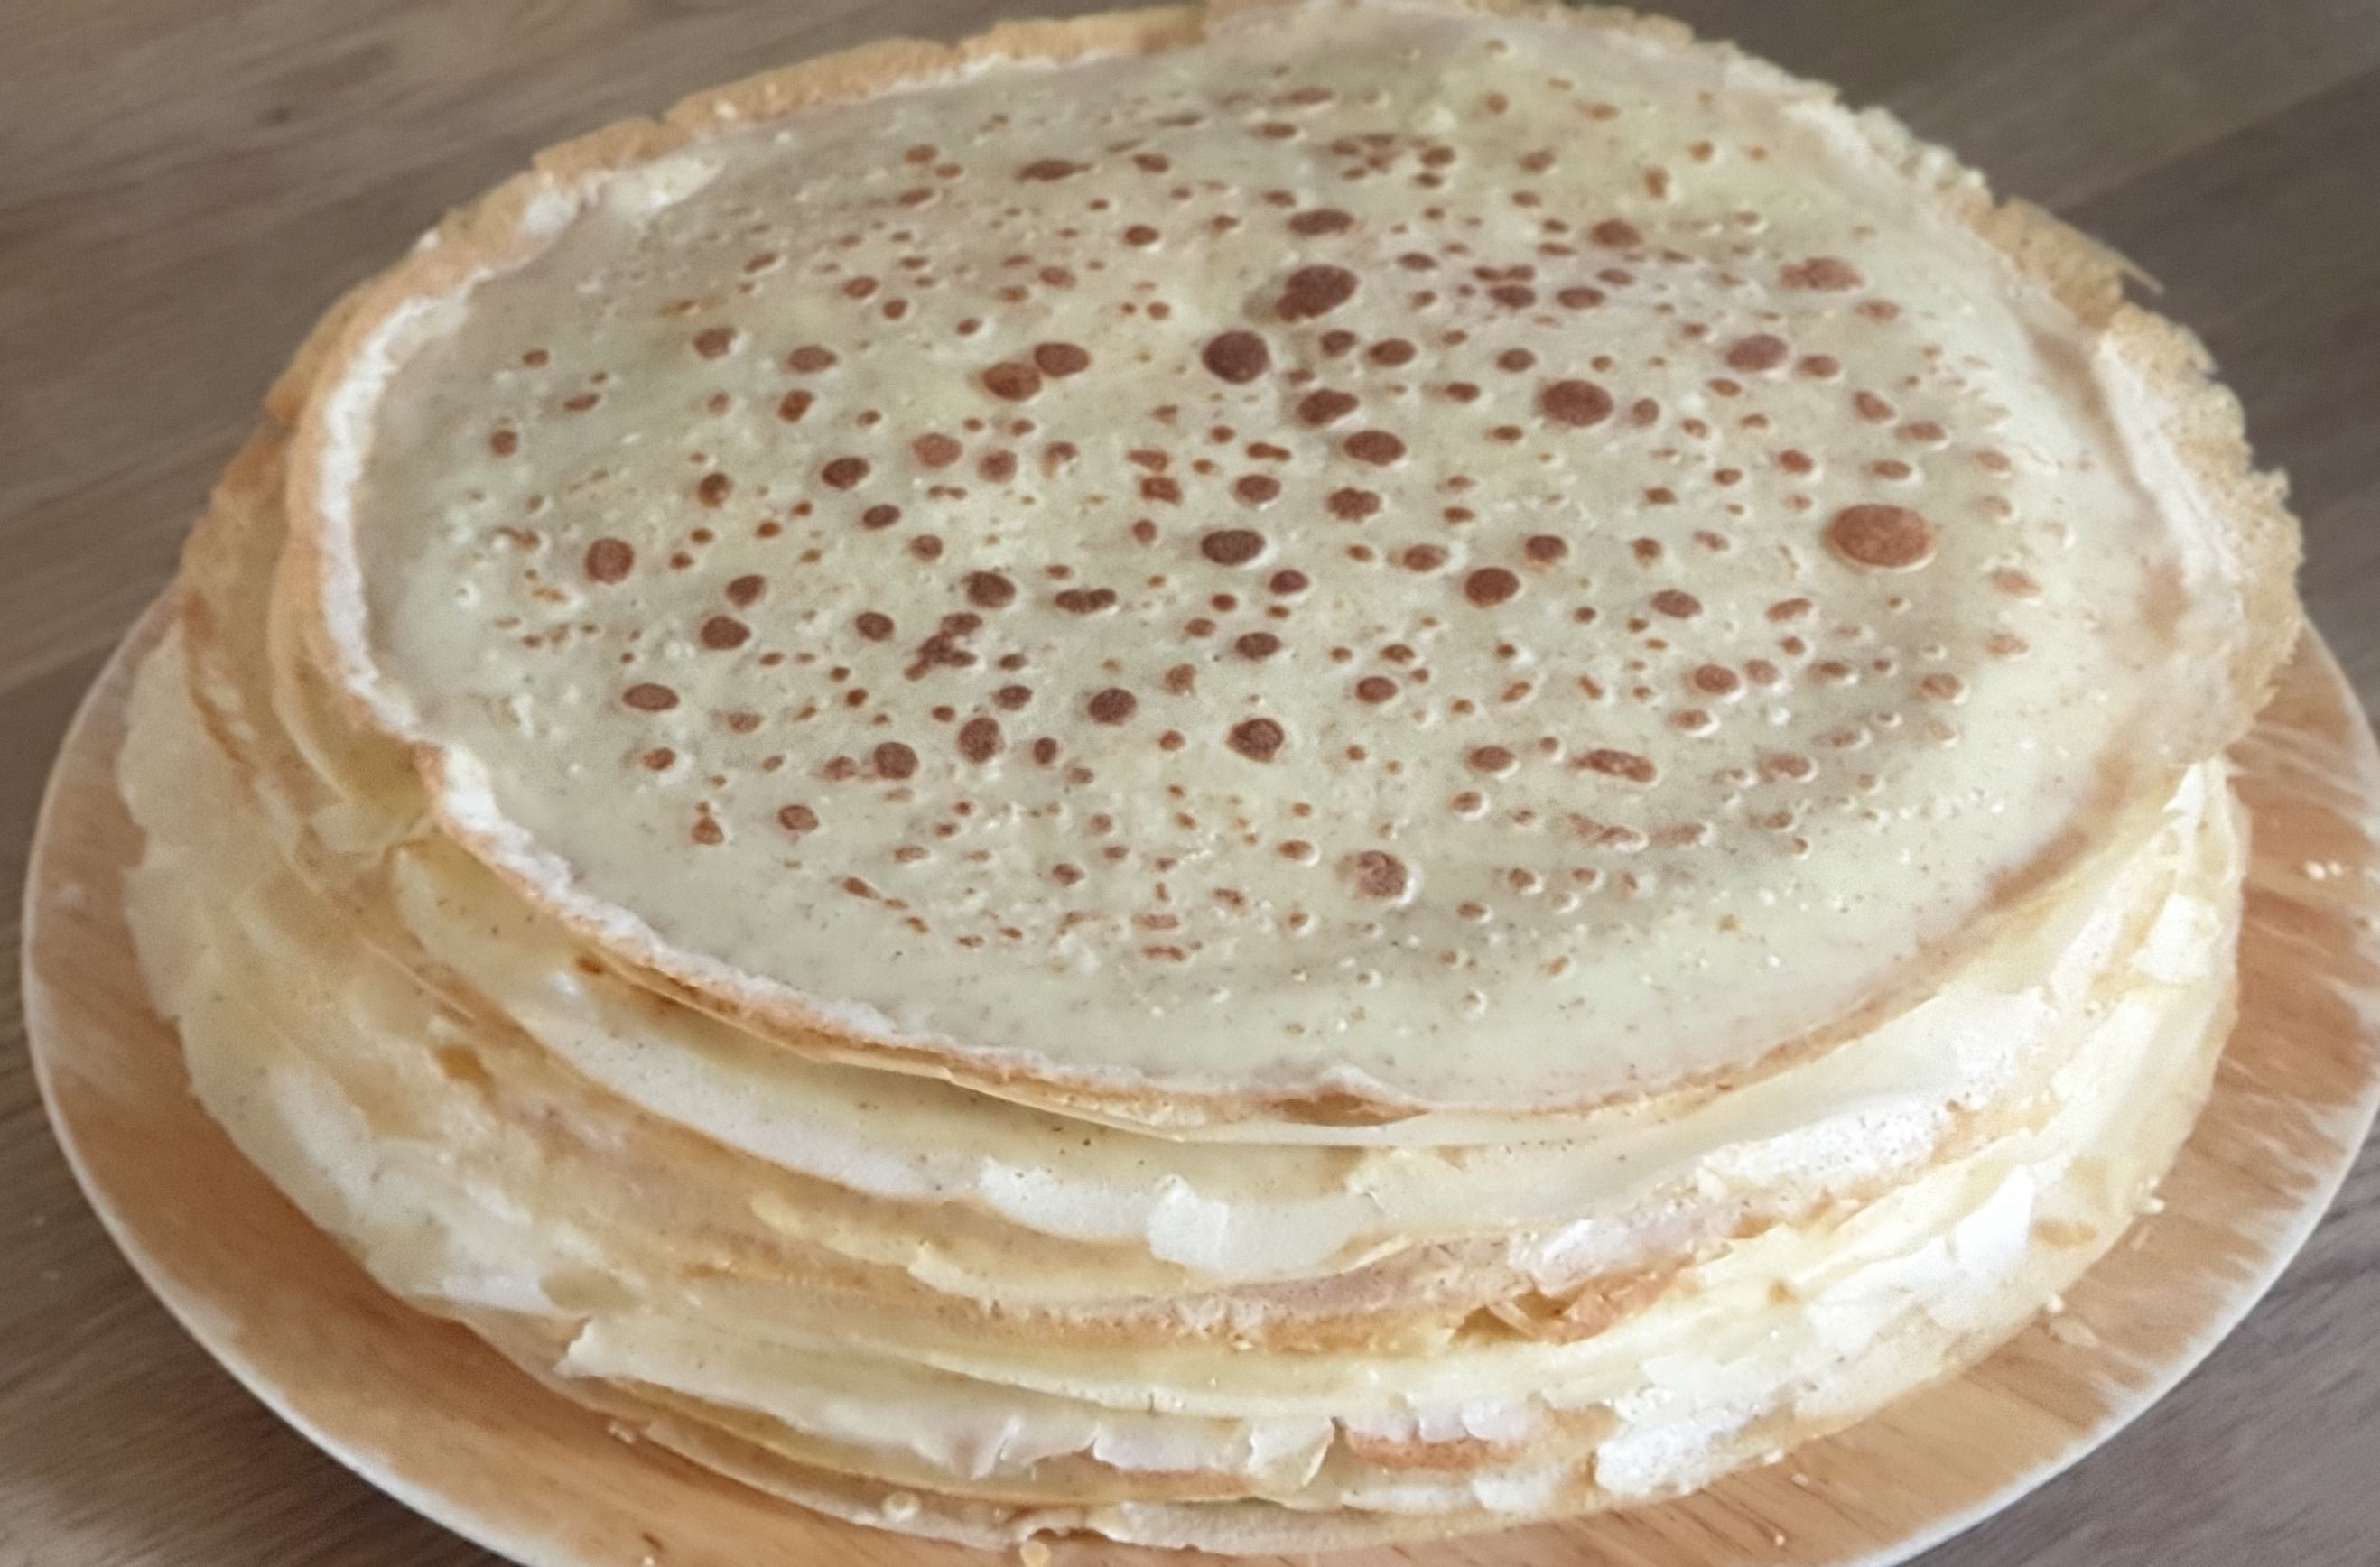
french, pancakes, wrap, crepes, food, teatime, dish, cuisine, ingredient, buttercream, dessert, baked goods, white cake mix, torte, icing, Taro cake, cream, recipe, cake, baking